Saint Eustace

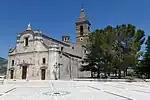
Chiesa di S. Eustachio, Tocco da Casauria

In the West, an early medieval church dedicated to him that existed in Rome is mentioned in a letter of Pope Gregory II (731–741).